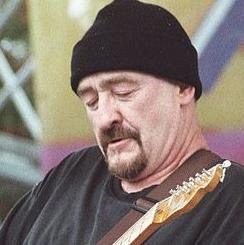
Age: 56